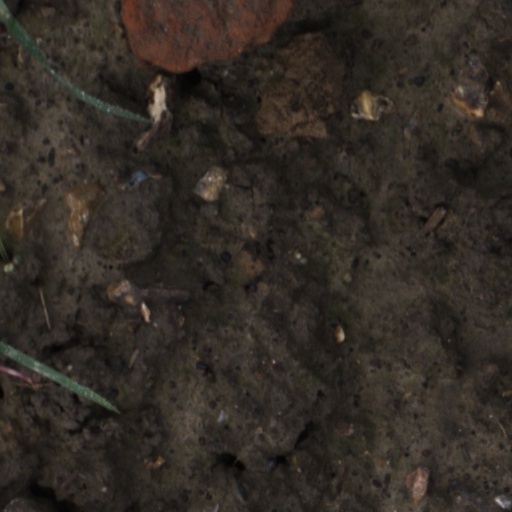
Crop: wheat